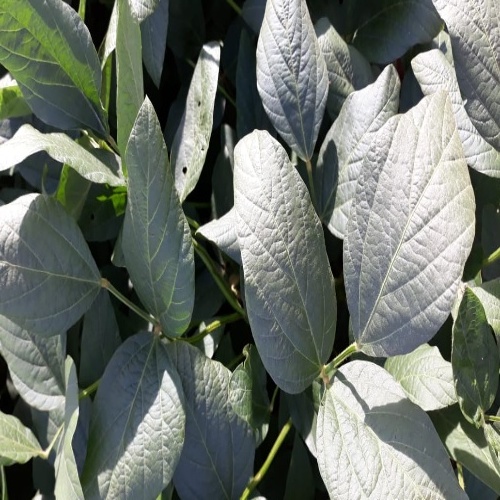
Label: Diabrotica_speciosa